Caspar David Friedrich

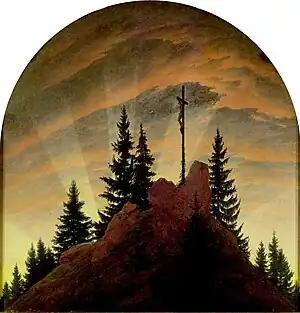
"Cross in the Mountains (Tetschen Altar)" (1808). 115 × 110.5 cm. , Dresden; Friedrich's first major work.

Caspar David Friedrich was born on 5 September 1774, in Greifswald, Swedish Pomerania, on the Baltic coast of Germany. The sixth of ten children, he was raised in the strict Lutheran creed of his father Adolf Gottlieb Friedrich, a candle-maker and soap boiler. Records of the family's financial circumstances are contradictory; while some sources indicate the children were privately tutored, others record that they were raised in relative poverty. He became familiar with death from an early age. His mother, Sophie, died in 1781 when he was seven. A year later, his sister Elisabeth died, and a second sister, Maria, succumbed to typhus in 1791. Arguably the greatest tragedy of his childhood happened in 1787 when his brother Johann Christoffer died: at the age of thirteen, Caspar David witnessed his younger brother fall through the ice of a frozen lake and drown. Some accounts suggest that Johann Christoffer perished while trying to rescue Caspar David, who was also in danger on the ice.